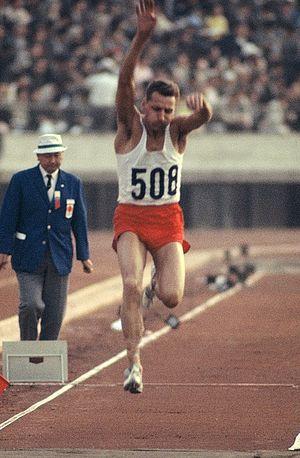
Les records du monde du triple saut sont actuellement détenus par le Britannique Jonathan Edwards, auteur de 18,29 m le 7 août 1995 en finale des championnats du monde de Göteborg, en Suède, et par l'Ukrainienne Inessa Kravets qui atteint la marque de 15,50 m, le 10 août 1995 lors de ces mêmes championnats.
L'épreuve du triple saut masculin aux Jeux olympiques de 1964 s'est déroulée le 16 octobre 1964 au Stade olympique national de Tokyo, au Japon. Elle est remportée par le Polonais Józef Szmidt.